Thale Hauptbahnhof

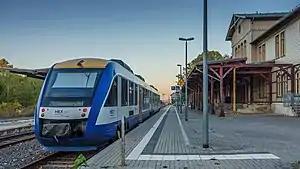

Thale Hauptbahnhof is a station on the Magdeburg–Thale railway in the town of Thale in the German state of Saxony-Anhalt. The station is classified by Deutsche Bahn as a category 5 station. The only other station in Thale is the stop at "Thale Musestieg", although there used to be three stations in Thale on a branch of the Blankenburg–Quedlinburg railway, which was opened in 1908 and was closed in the 1960s.